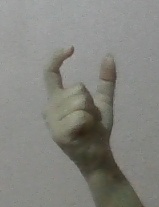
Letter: nun